Baron Baillieu

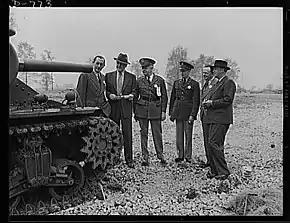
Left to right: Sir Clive Baillieu of the British Purchasing Commission; A.R. Glancy of the Ordnance Section, Office of Production Management (OPM); Brigadier General B.O. Lewis; Brigadier General G.M. Barnes; Rear Admiral H.A. Sheridan of the British Royal Navy; inspecting the new M-3 "Medium" tank currently being manufactured for the Army. Chrysler Tank Arsenal near Detroit, Michigan

Baron Baillieu, of Sefton in the Commonwealth of Australia and of Parkwood in the County of Surrey, is a title in the Peerage of the United Kingdom. It was created in 1953 for the businessman and public servant, Sir Clive Baillieu, the son of the Australian financier and politician William Baillieu. Baillieu was Chairman and President of the Dunlop Rubber Company and President of the Federation of British Industries and also worked for the British government during the Second World War. the title is held by his grandson, the third Baron, who succeeded his father in 1973.